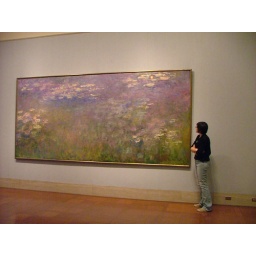
water lilies are a lot bigger in person